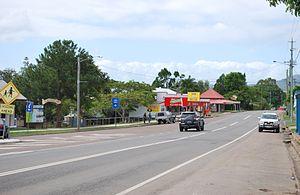
"Tiaro est une petite ville de 433 habitants sur la Mary River au Queensland, en Australie. La ville est située sur la ""Bruce Highway"" à 27 kilomètres au sud de Maryborough et à 227 kilomètres au nord de Brisbane, la capitale de l'état. La région vit surtout de l'agriculture et de l'exploitation du bois sans oublier les avantages que la ville tire de sa situation sur la Bruce Highway.